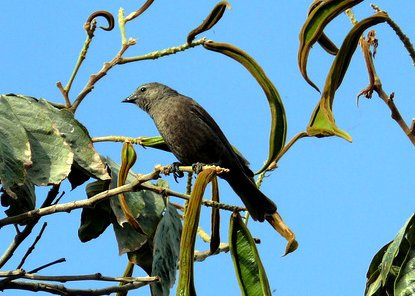
this bird is a medium gray color with slightly darker wings and tail.
this bird is nearly all gray with a short pointy bill.
this bird is black with a long tail and has a very short beak.
a bird with small pointed black bill and gray plumage covering its body.
this is a grey bird with a long tail feather and a black beak.
this bird is covered in varying shades of brown and grey feathers throughout its body except for its inner and outer retrices which are yellow.
this bird has wings that are black and has a black bill
this bird is black with grey and has a long, pointy beak.
this bird is black with white and has a very short beak.
this bird is long and skinny, mostly brown, and has a small pointed bill.
Species: Shiny Cowbird